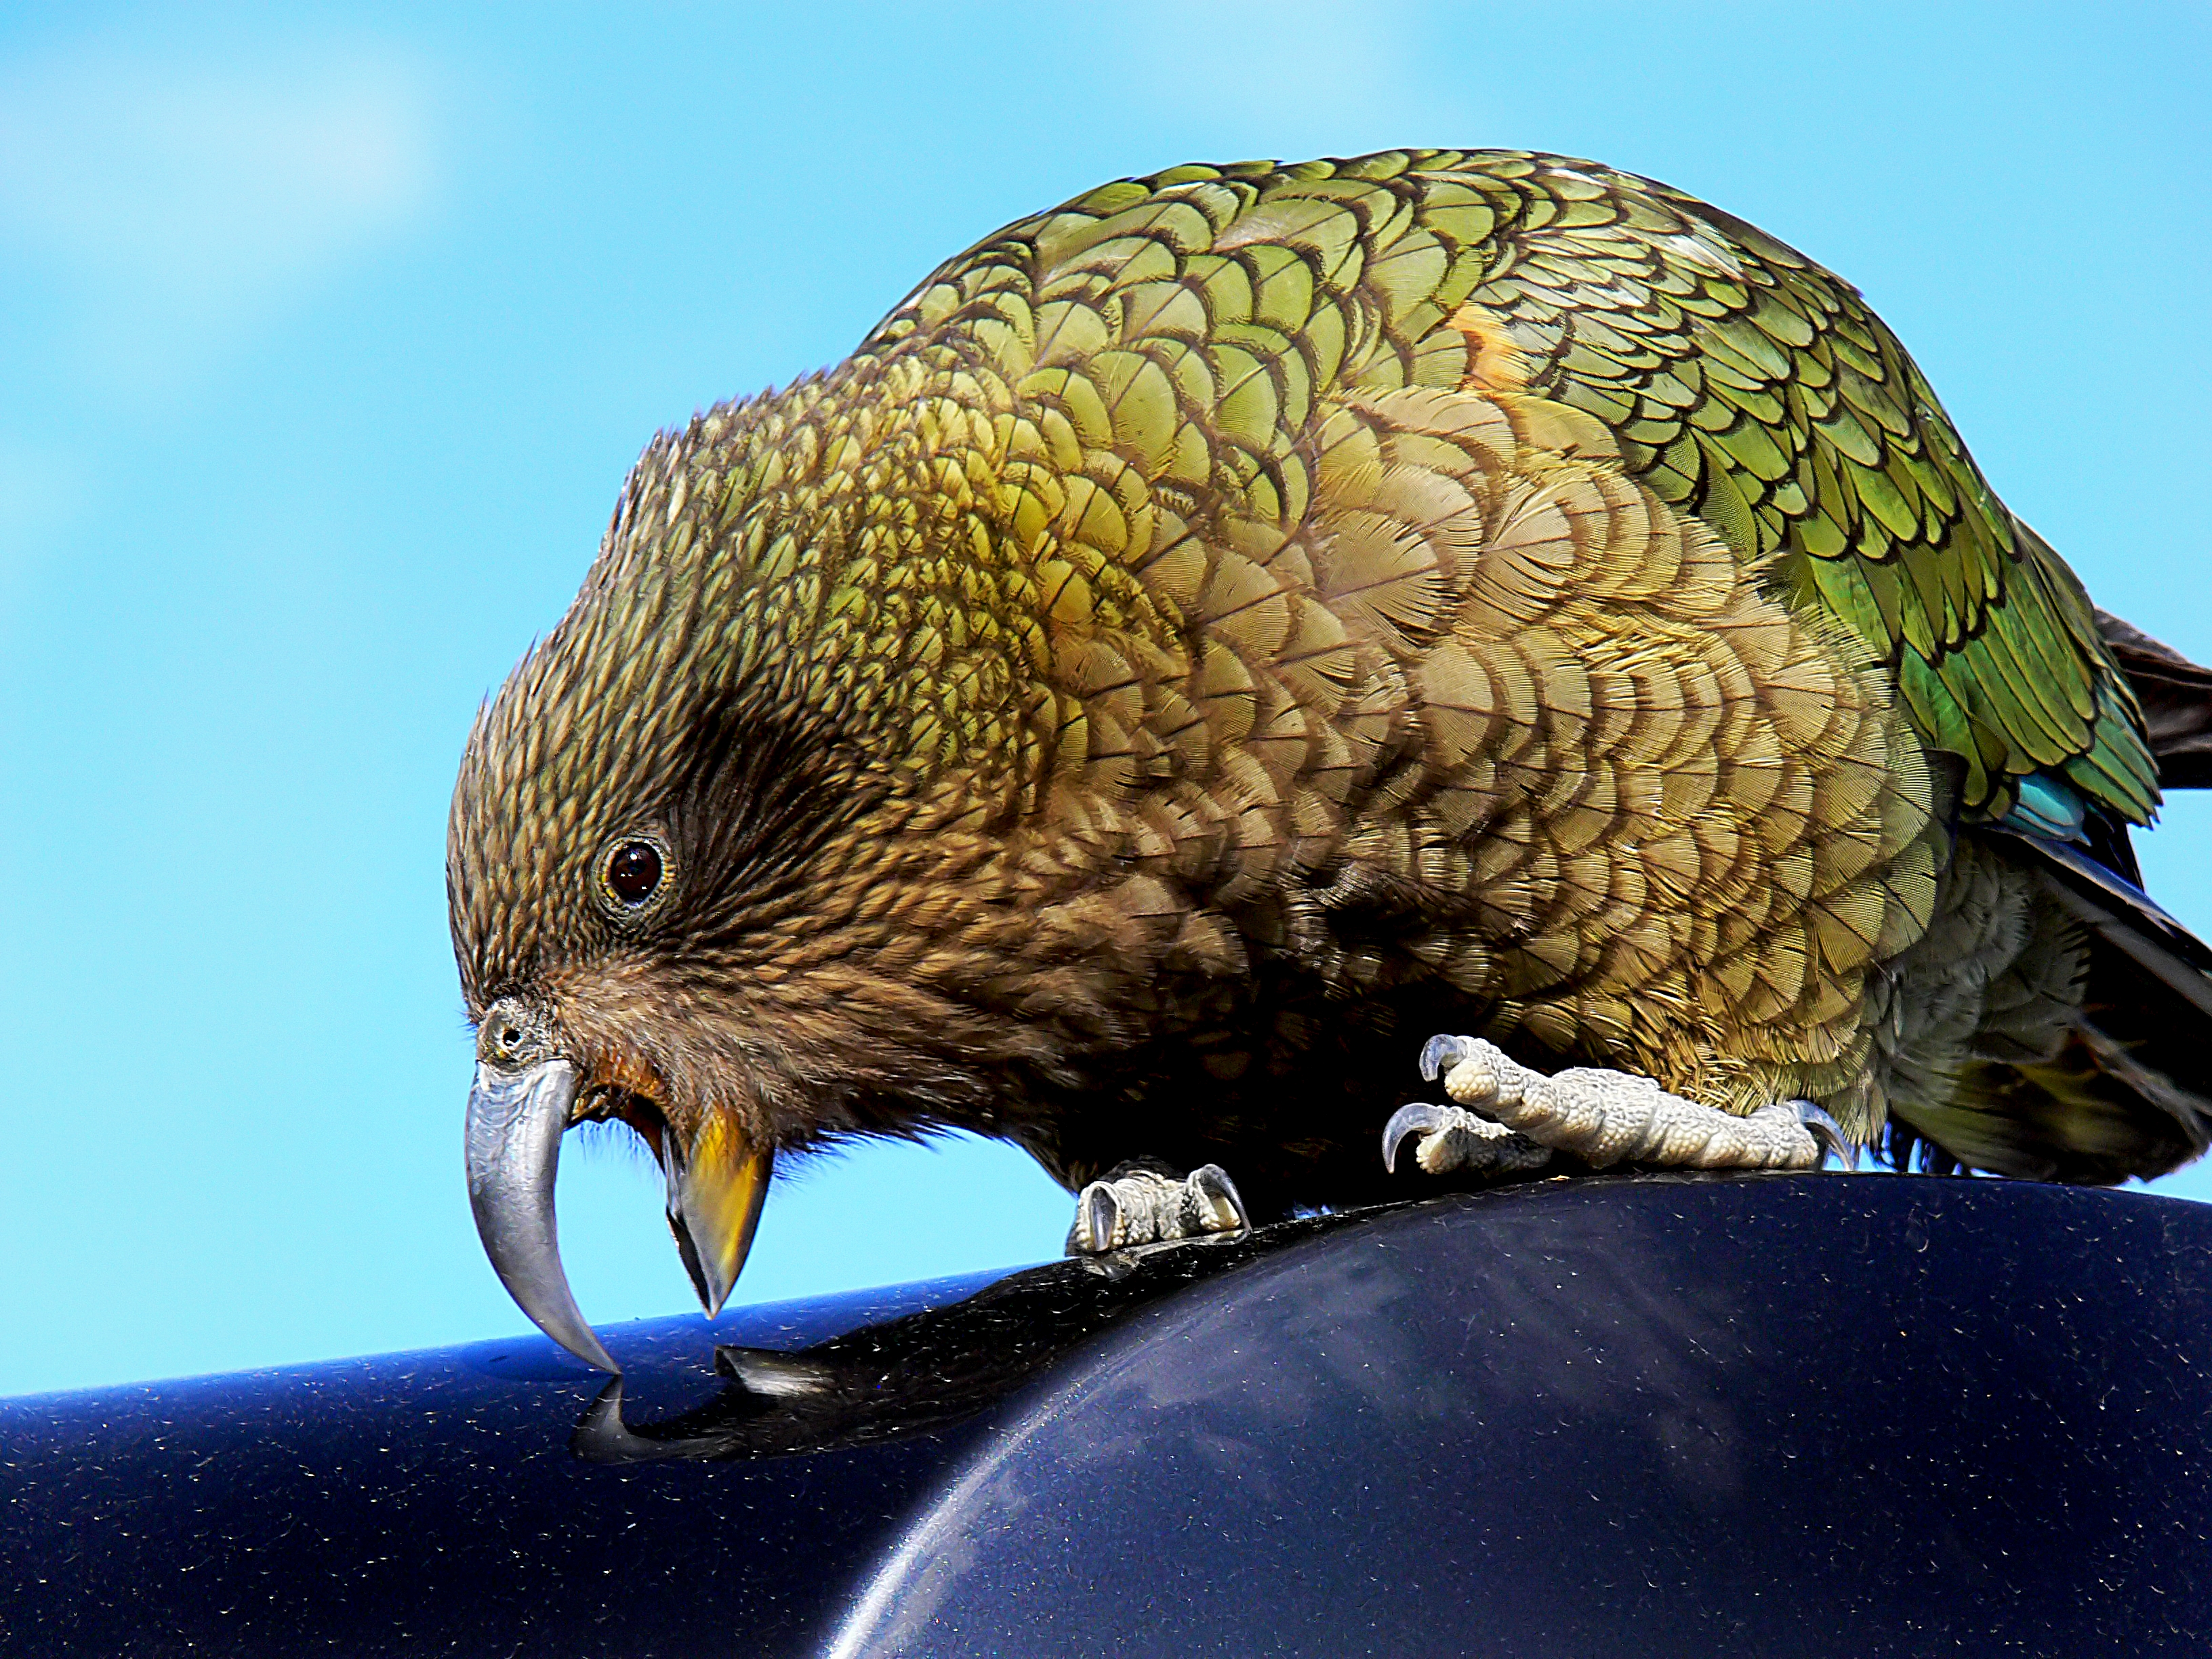
snow, bird, wildlife, beak, biology, alpine, fauna, newzealand, vertebrate, parrot, flickrsbestcreatures, kea, nestornotabilis, newzealandnativebird, mountainparrot, parakeet, birdsplayinginsnow, falcon, common pet parakeet